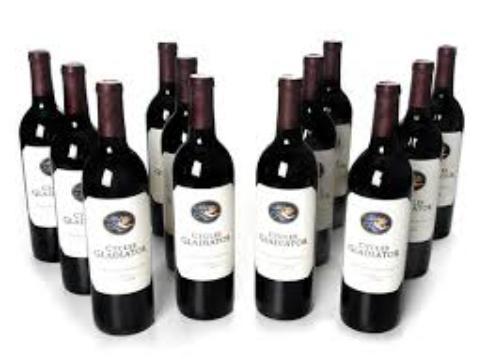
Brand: gladiator cycle
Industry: Food